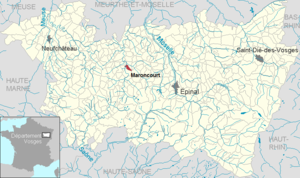
Maroncourt dans le département des Vosges, Lorraine, France
Maroncourt est une commune française située dans le département des Vosges, en région Grand Est.